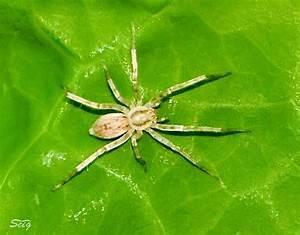
spider